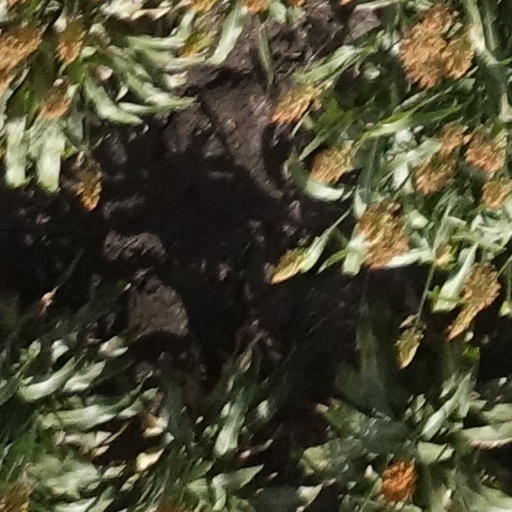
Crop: sorghum